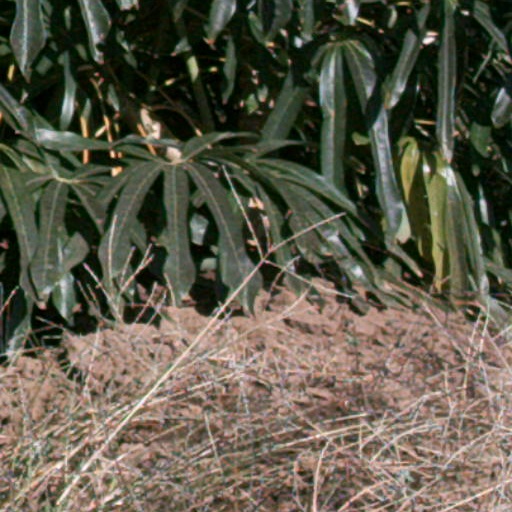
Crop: cassava